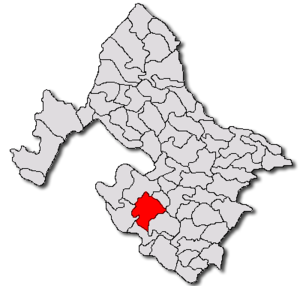
Jiana est une commune roumaine du județ de Mehedinți, dans la région historique de l'Olténie et dans la région de développement du Sud-Ouest.